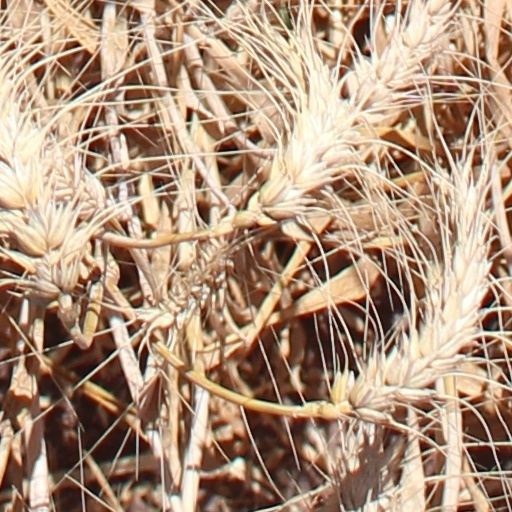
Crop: wheat